HMAS Perth (D29)

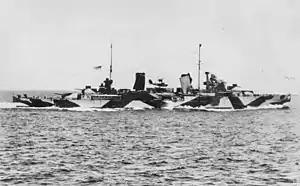
"Perth" in 1942 with 20 mm guns atop her turrets

Beginning on 7 March, "Perth" supported the Allied reinforcement of Greece by transporting soldiers from Alexandria to Piraeus along with patrolling the waters between Greece and Crete. On 17–24 March she escorted another convoy to Malta. "Perth" played a minor role in the Battle of Cape Matapan on 26–29 March as her squadron was spotted by the Italian fleet and pursued as they retreated towards the main body of the British fleet. Undamaged during the battle, she resumed her previous duties. Sometime in April, the ship was fitted with a quadruple 2-pounder Mk VIII "pom-pom" AA gun mounted on the catapult base. She escorted a convoy to Malta during 18–20 April and on the return journey, she covered the battleships of the Mediterranean Fleet as they bombarded Tripoli Harbour, in Italian Libya, on the morning of 21 April. On 25 April the ship was assigned to help in the evacuation of Allied troops from Greece. The troops and refugees were loaded at night to minimise the ability of the Axis forces to interfere with them and the ships had strict orders to depart in time to be well away from the coast by dawn, even if troops remained ashore. On the night of 28/29 April, Bowyer-Smyth was in charge of the force sent to evacuate troops from Kalamata. He sent a destroyer forward to reconnoitre the situation in the port while his other ships remained offshore. When the destroyer reported fighting in the harbour, he decided that it was not worth risking his ships being silhouetted again the fires and explosions in the port and ordered a return to Crete. By the time that the destroyer was able to report that the harbour had been secured, Bowyer-Smyth felt it was too late to return.